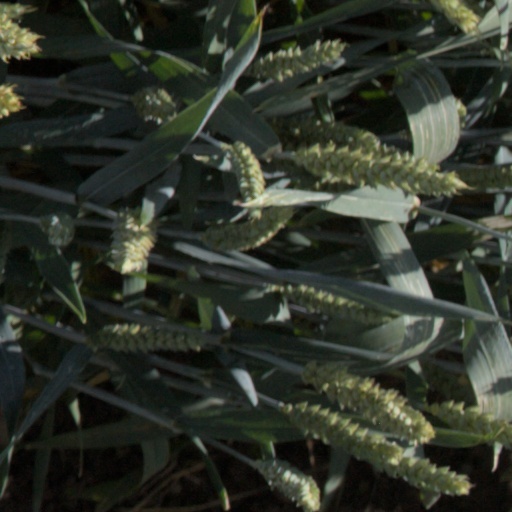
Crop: wheat